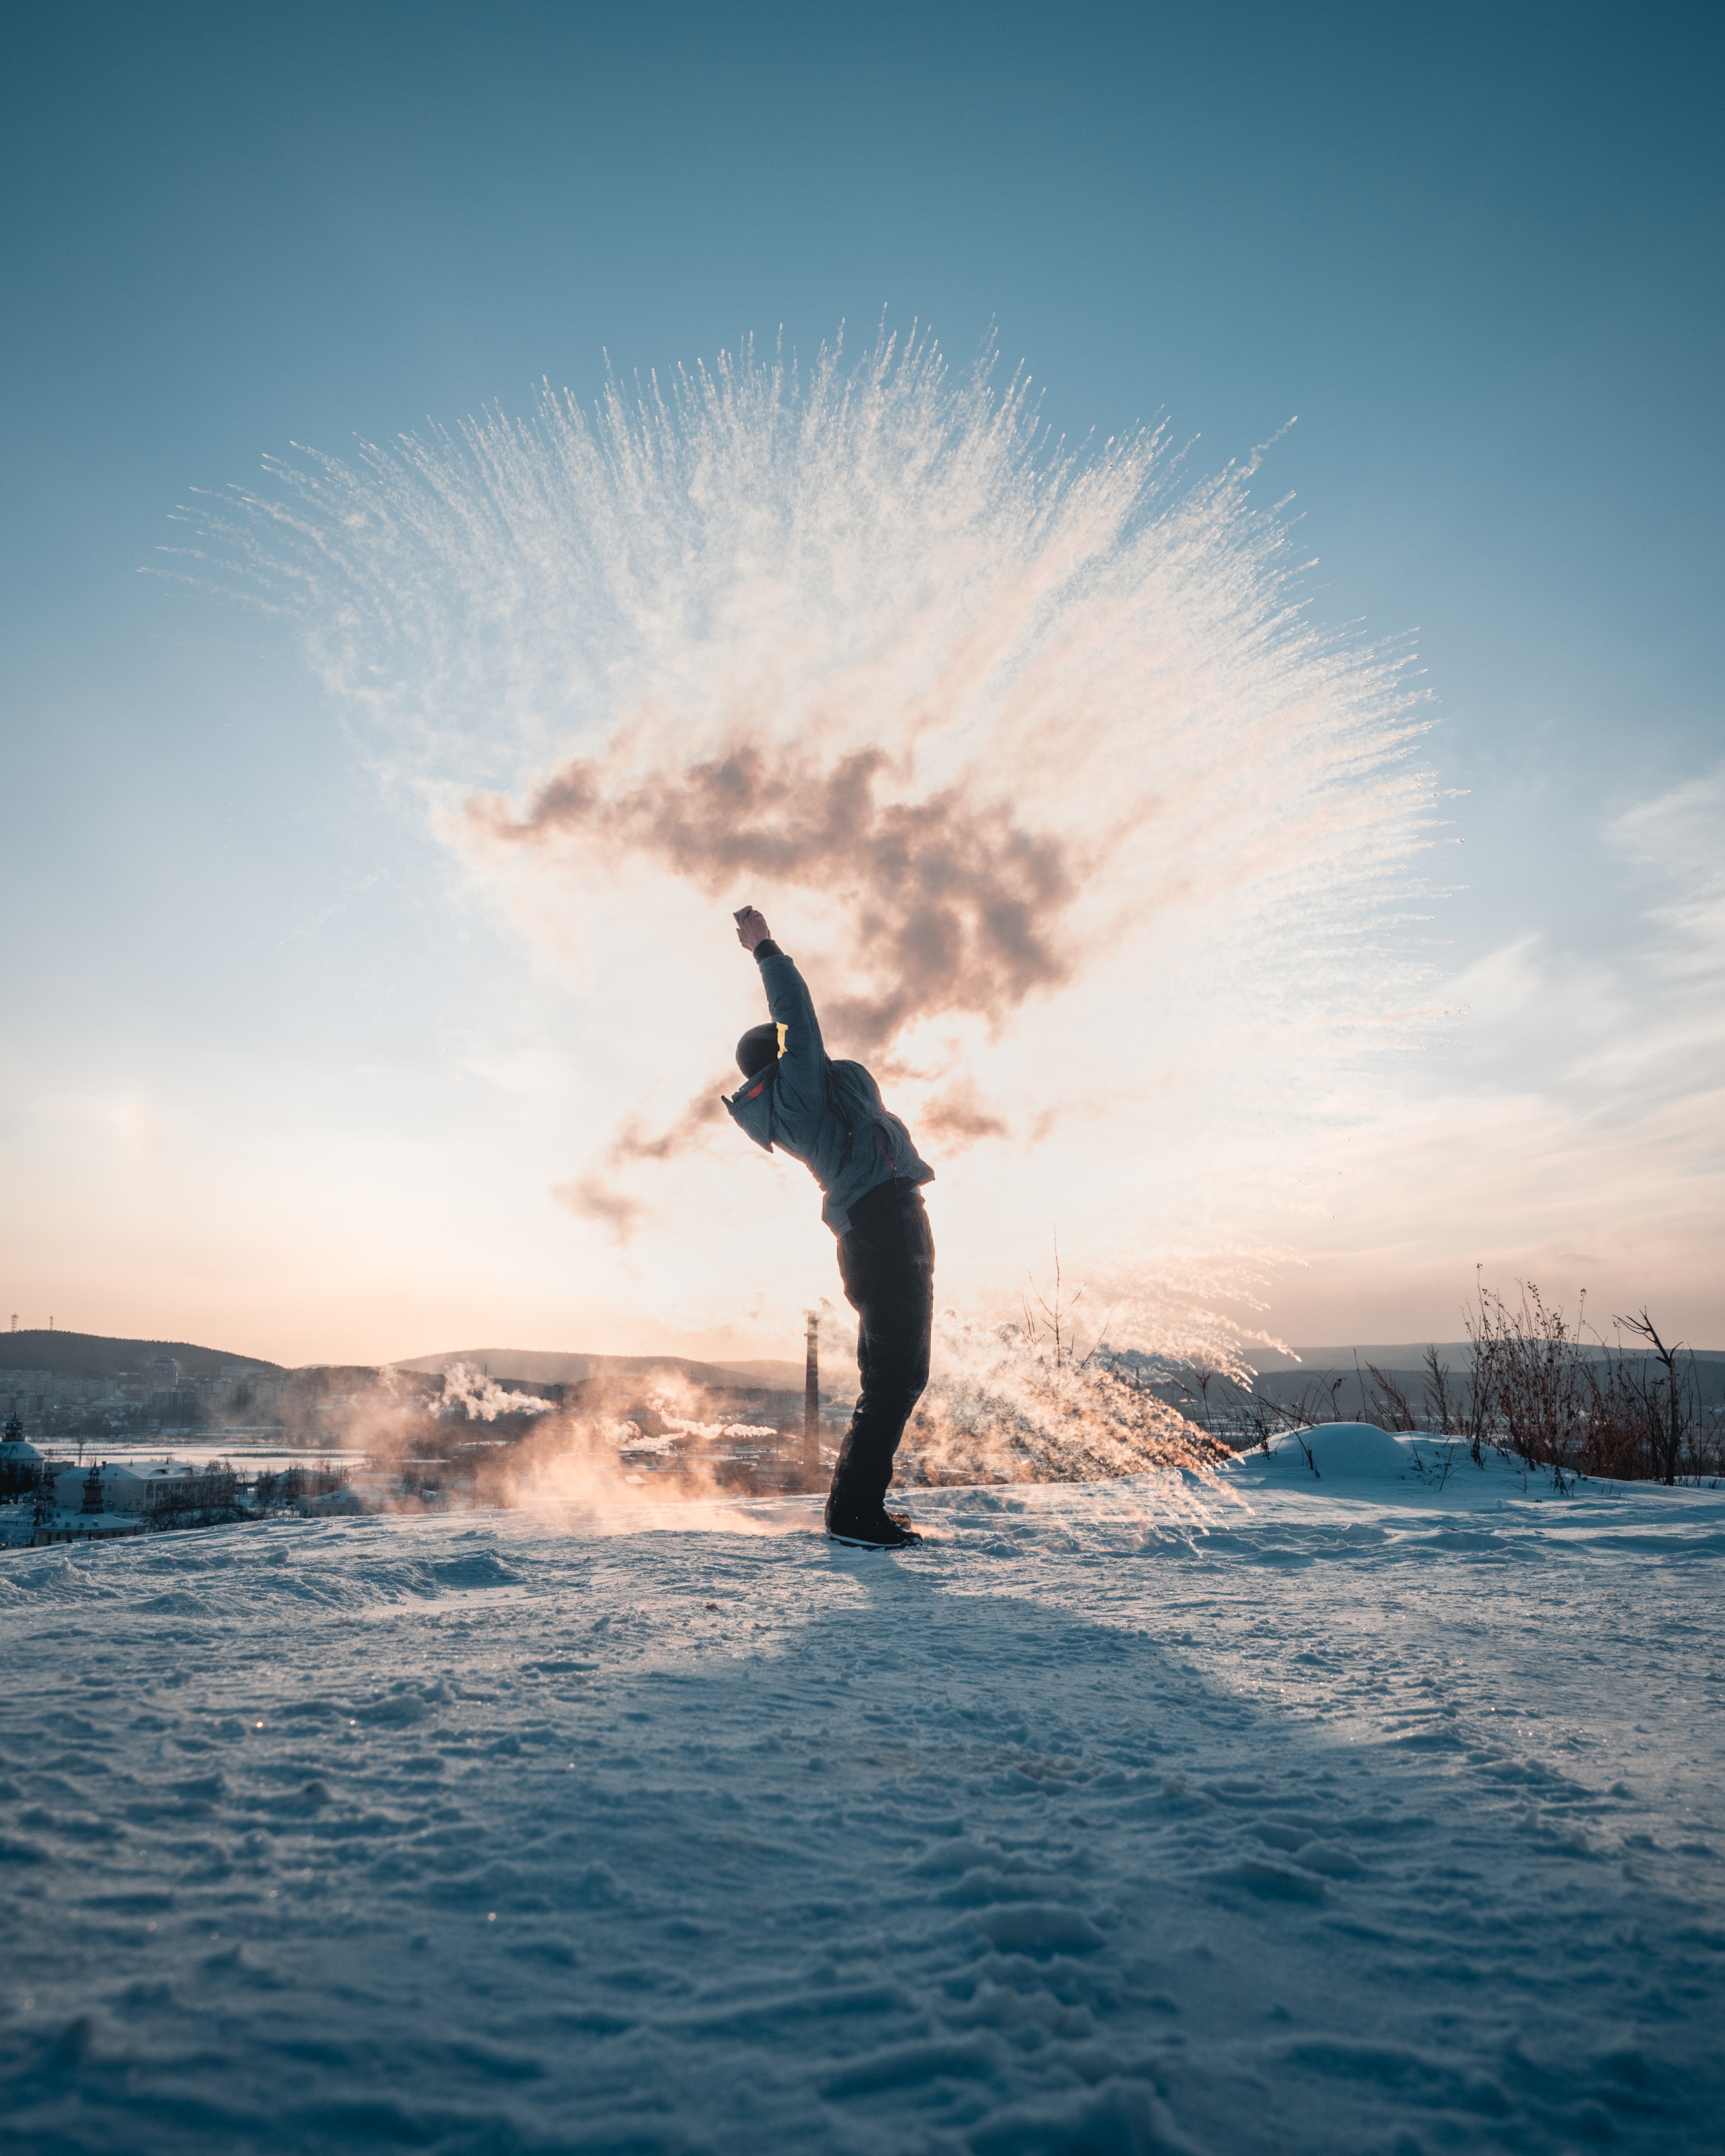
natural, cloud, sky, water, People in nature, flash photography, Surfing Equipment, skimboarding, happy, horizon, landscape, lake, wind wave, surfboard, sports equipment, boardsport, extreme sport, wind, sports, recreation, surface water sports, leisure, personal protective equipment, winter, backlighting, wakesurfing, ocean, jumping, evening, fun, sunset, wave, wetsuit, water sport, freezing, reflection, sea, tide, silhouette, rock, stunt performer, individual sports, coast